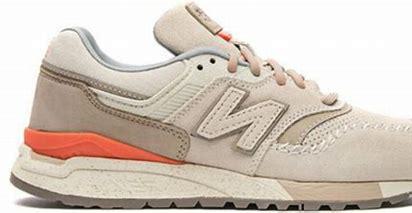
Brand: New
Model: Balance New Balance 997 Marathon